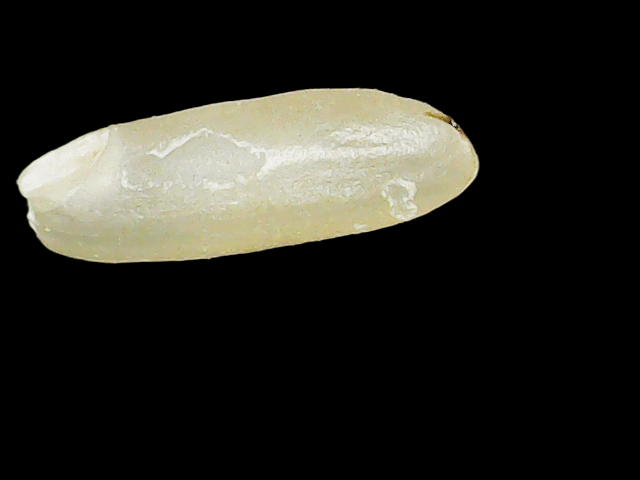
Rice variety: Binadhan16